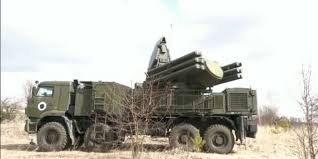
Label: Air Defense